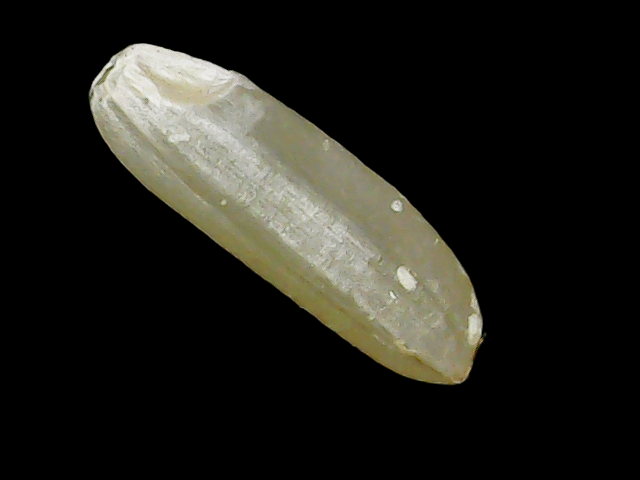
Rice variety: Binadhan11